Hubris

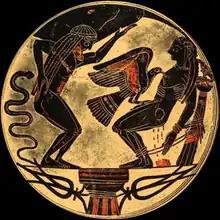
Black-figure pottery (550 BC) depicting Prometheus serving his sentence, tied to a column

Hesiod and Aeschylus used the word "hubris" to describe transgressions against the gods. A common way that hubris was committed was when a mortal claimed to be better than a god in a particular skill or attribute. Claims like these were rarely left unpunished, and so Arachne, a talented young weaver, was transformed into a spider when she said that her skills exceeded those of the goddess Athena. Additional examples include Icarus, Phaethon, Salmoneus, Niobe, Cassiopeia, Tantalus, and Tereus.